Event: Nepal Earthquake
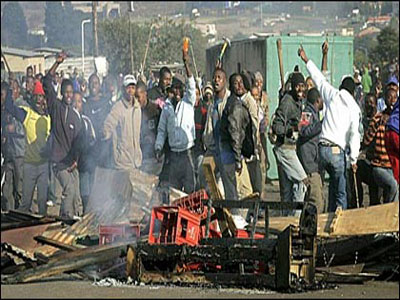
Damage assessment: no_damage